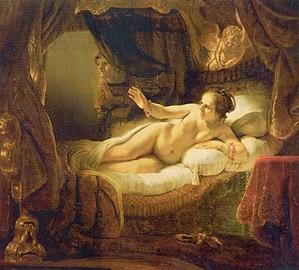
Geertje Dircx [ˈɣɪːrcə dɪrks], née vers 1610 à Edam et morte en 1656, est la maîtresse de Rembrandt après la mort de son épouse Saskia. Engagée comme nourrice de Titus, le fils du peintre, elle vit plusieurs années avec Rembrandt mais cette relation se termine par une série de procès et par son internement.